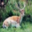
Label: deer